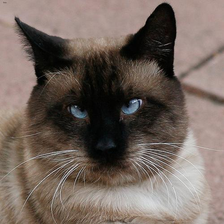
Species: cat
Breed: Siamese